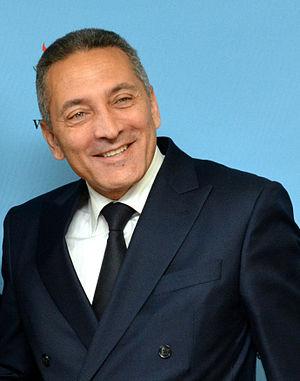
Le gouvernement El Otmani I est le 31ᵉ gouvernement du royaume du Maroc depuis 1956, entre le 5 avril 2017 et le 9 octobre 2019. Dirigé par le nouveau chef du gouvernement Saâdeddine El Othmani, il succède au gouvernement Benkiran II et cède le pouvoir au gouvernement El Othmani II.
Le gouvernement El Otmani II est le trente-deuxième gouvernement du Maroc depuis son indépendance en 1956. Il prend ses fonctions le 9 octobre 2019 et remplace le gouvernement El Othmani I.
Moulay Hafid Elalamy, souvent désigné par l'acronyme MHE, né le 13 janvier 1960 à Marrakech, est un homme d'affaires et homme politique marocain. Fondateur du Groupe Saham, il est à la tête de la CGEM de 2006 à 2009 et Ministre de l'Industrie et du Commerce du Maroc depuis 2013.